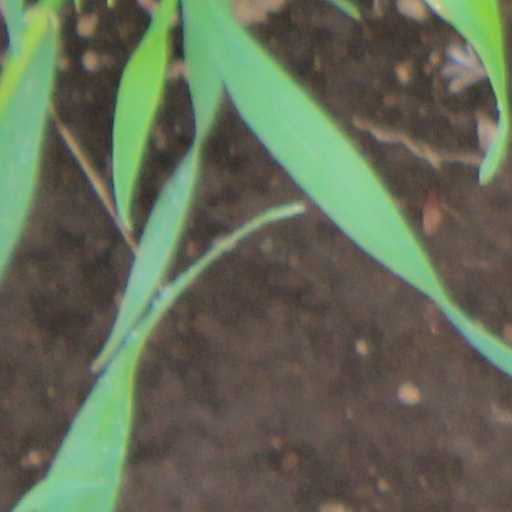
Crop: wheat